Nora Hirano

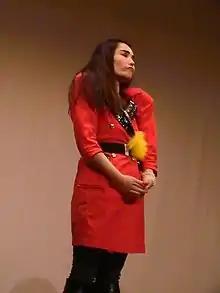
Hirano in 2016

is a Japanese comedian. Her real name is . She is represented with Watanabe Entertainment.